Syd Kyle-Little

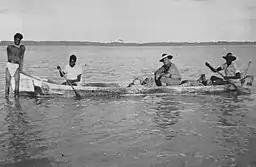
Syd Kyle-Little setting out from Milingimbi Island on his first patrol to the mainland of Arnhem Land in June 1946

There are three significant exploratory patrols undertaken by Kyle-Little through Arnhem Land using native canoes and on foot. These are: